Cannelton Historic District

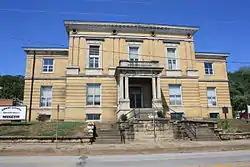
Former Perry County Courthouse, now a museum

Cannelton Historic District is a national historic district located at Cannelton, Perry County, Indiana. The district encompasses 178 contributing buildings, 42 contributing structures, and 2 contributing objects in the central business district and surrounding residential and industrial areas of Cannelton. The area developed between 1837 and 1936, and includes notable examples of Gothic Revival, Late Victorian, and Bungalow / American Craftsman style architecture. A number of the buildings are constructed of native sandstone. Notable buildings include the National Historic Landmark Indiana Cotton Mill (1849–1850), St. Michael's Church (1859), F. H. Clemens Store, Cannelton Sewer Pipe Company, Josie Nicolay House, Myers Grade School / The Free School (1868), Jacob Heck Building (1882), Perry County Courthouse (1896–1897), and the separately listed St. Luke's Episcopal Church.